Dead Sea salt

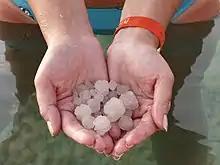
A handful of Dead Sea salt

The chemical composition of the crystallized Dead Sea salts does not necessarily correspond to the results presented in this table because of composition changes due to the process of fractional crystallization.